Gully of Petrushino

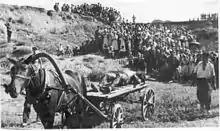
Early September 1943. Fascist atrocities discovered at Gully of Petrushino, Taganrog

Gully of Petrushino ( or from ) is a site on the outskirts of Taganrog, Russia, at which 7,000 Soviet civilians, mostly Jews, were massacred between 1941 and 1943 by the German army, with the assistance of non-German divisions, during their occupation of Taganrog.